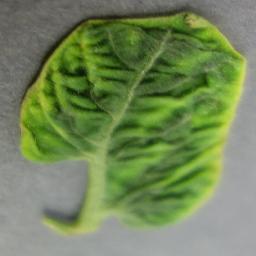
Label: Tomato___Tomato_Yellow_Leaf_Curl_Virus